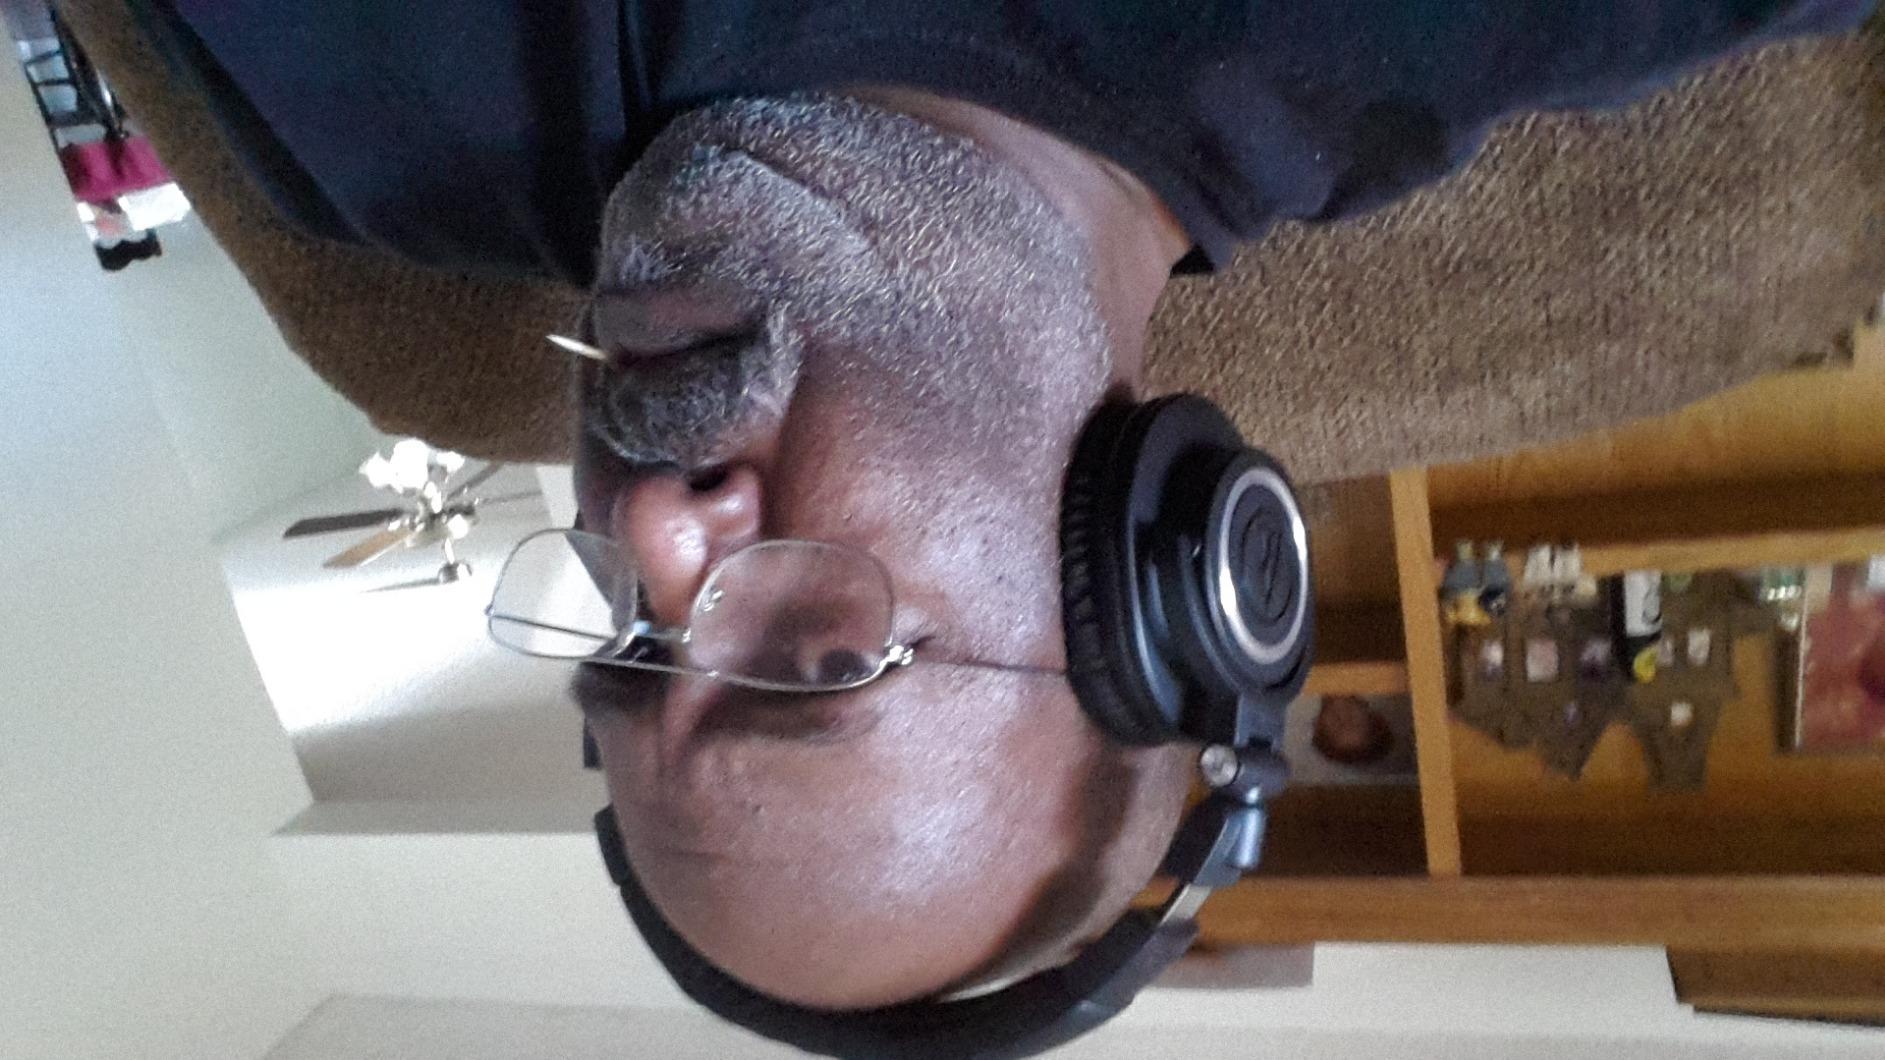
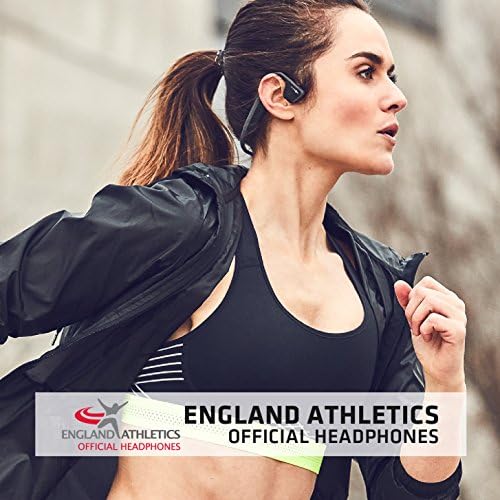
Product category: headphones
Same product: no